Carburetor

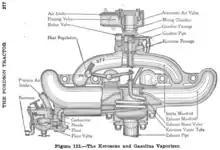
Fordson tractor vaporizer- cutaway view

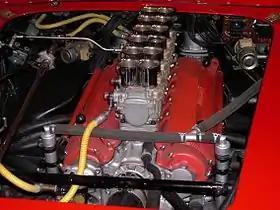
Six two-barrel Weber carburetors on a Ferrari Colombo V12

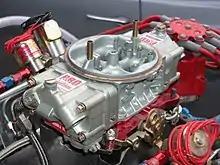
High-performance four-barrel Holley 4150 carburetor

The basic design for a carburetor consists of a single venturi (main metering circuit), though designs with two or four venturi (two-barrel and four-barrel carburetors respectively) are also quite commonplace. Typically the barrels consist of "primary" barrel(s) used for lower load situations and secondary barrel(s) activating when required to provide additional air/fuel at higher loads. The primary and secondary venturi are often sized differently and incorporate different features to suit the situations in which they are used.